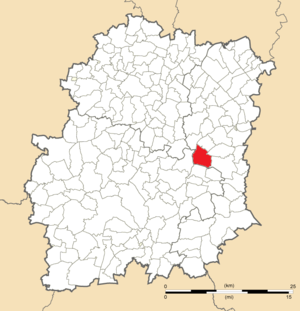
Carte de position de Ballancourt-sur-Essonne en Essonne (91)
Ballancourt-sur-Essonne est une commune française située dans le département de l'Essonne en région Île-de-France.